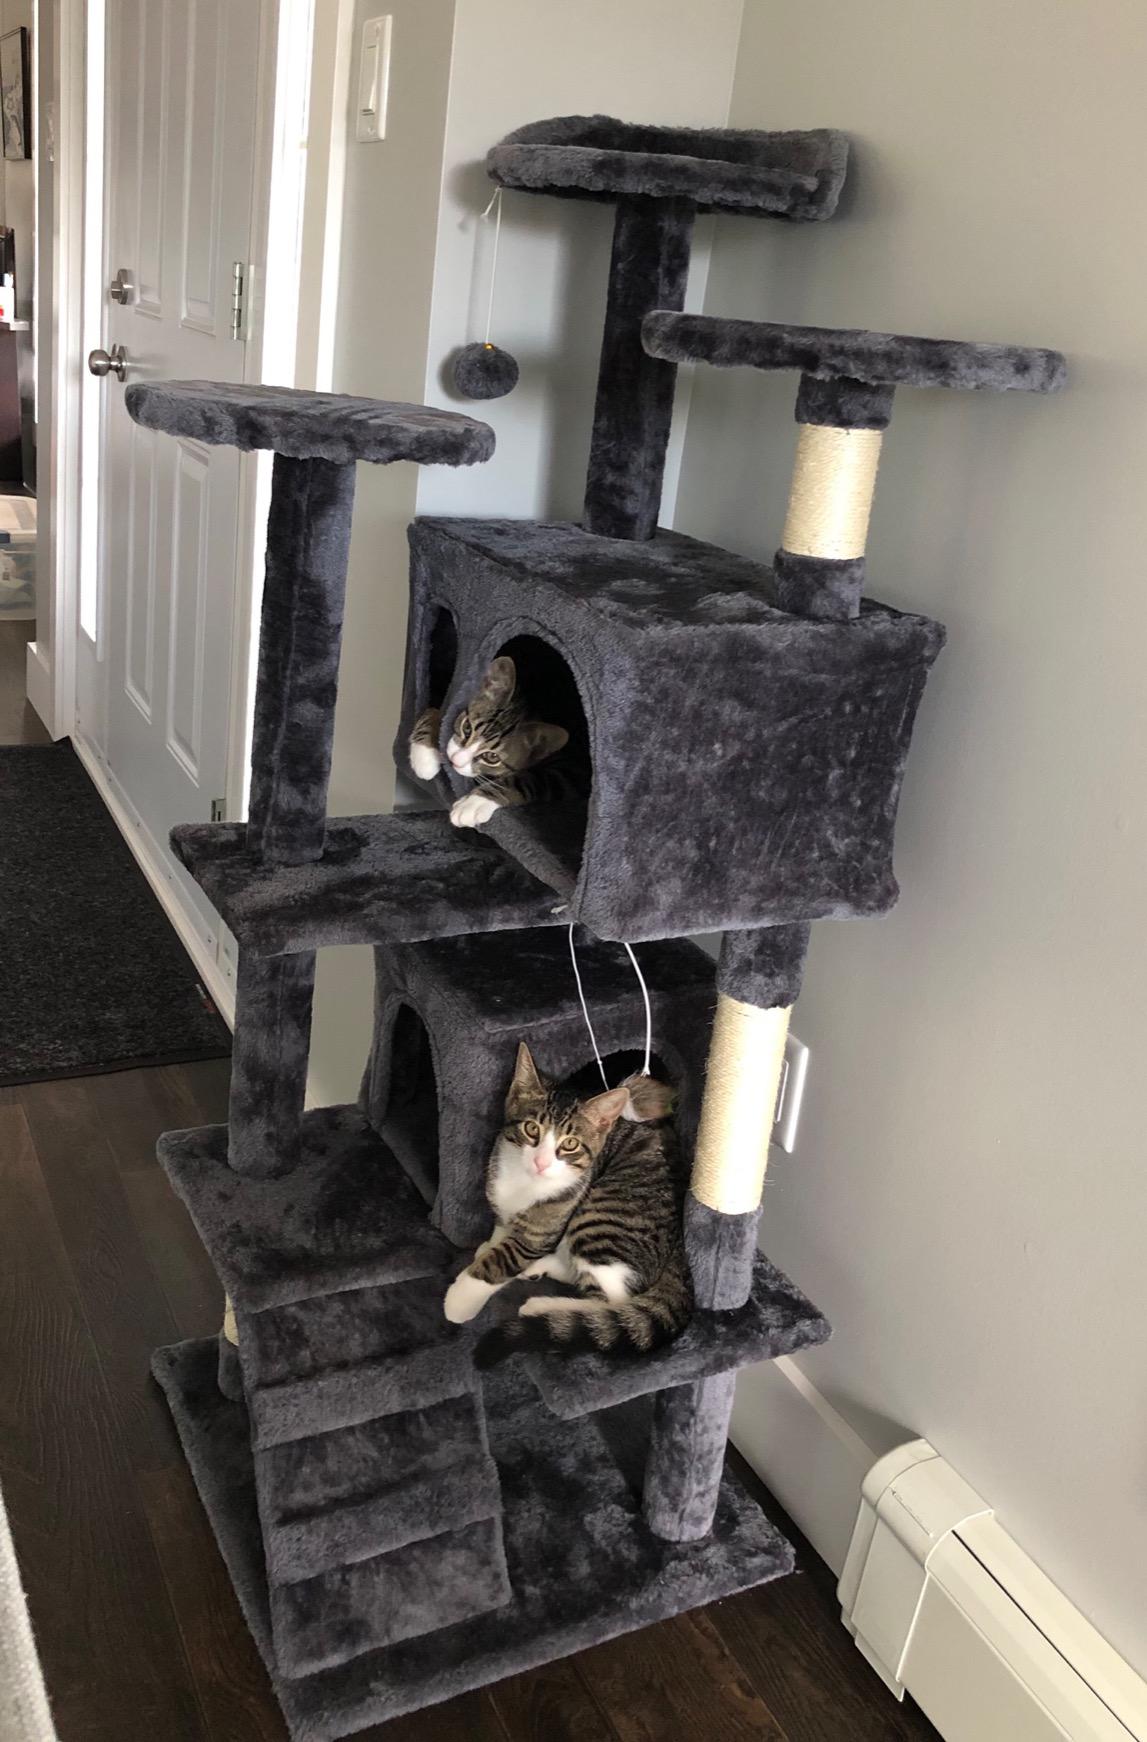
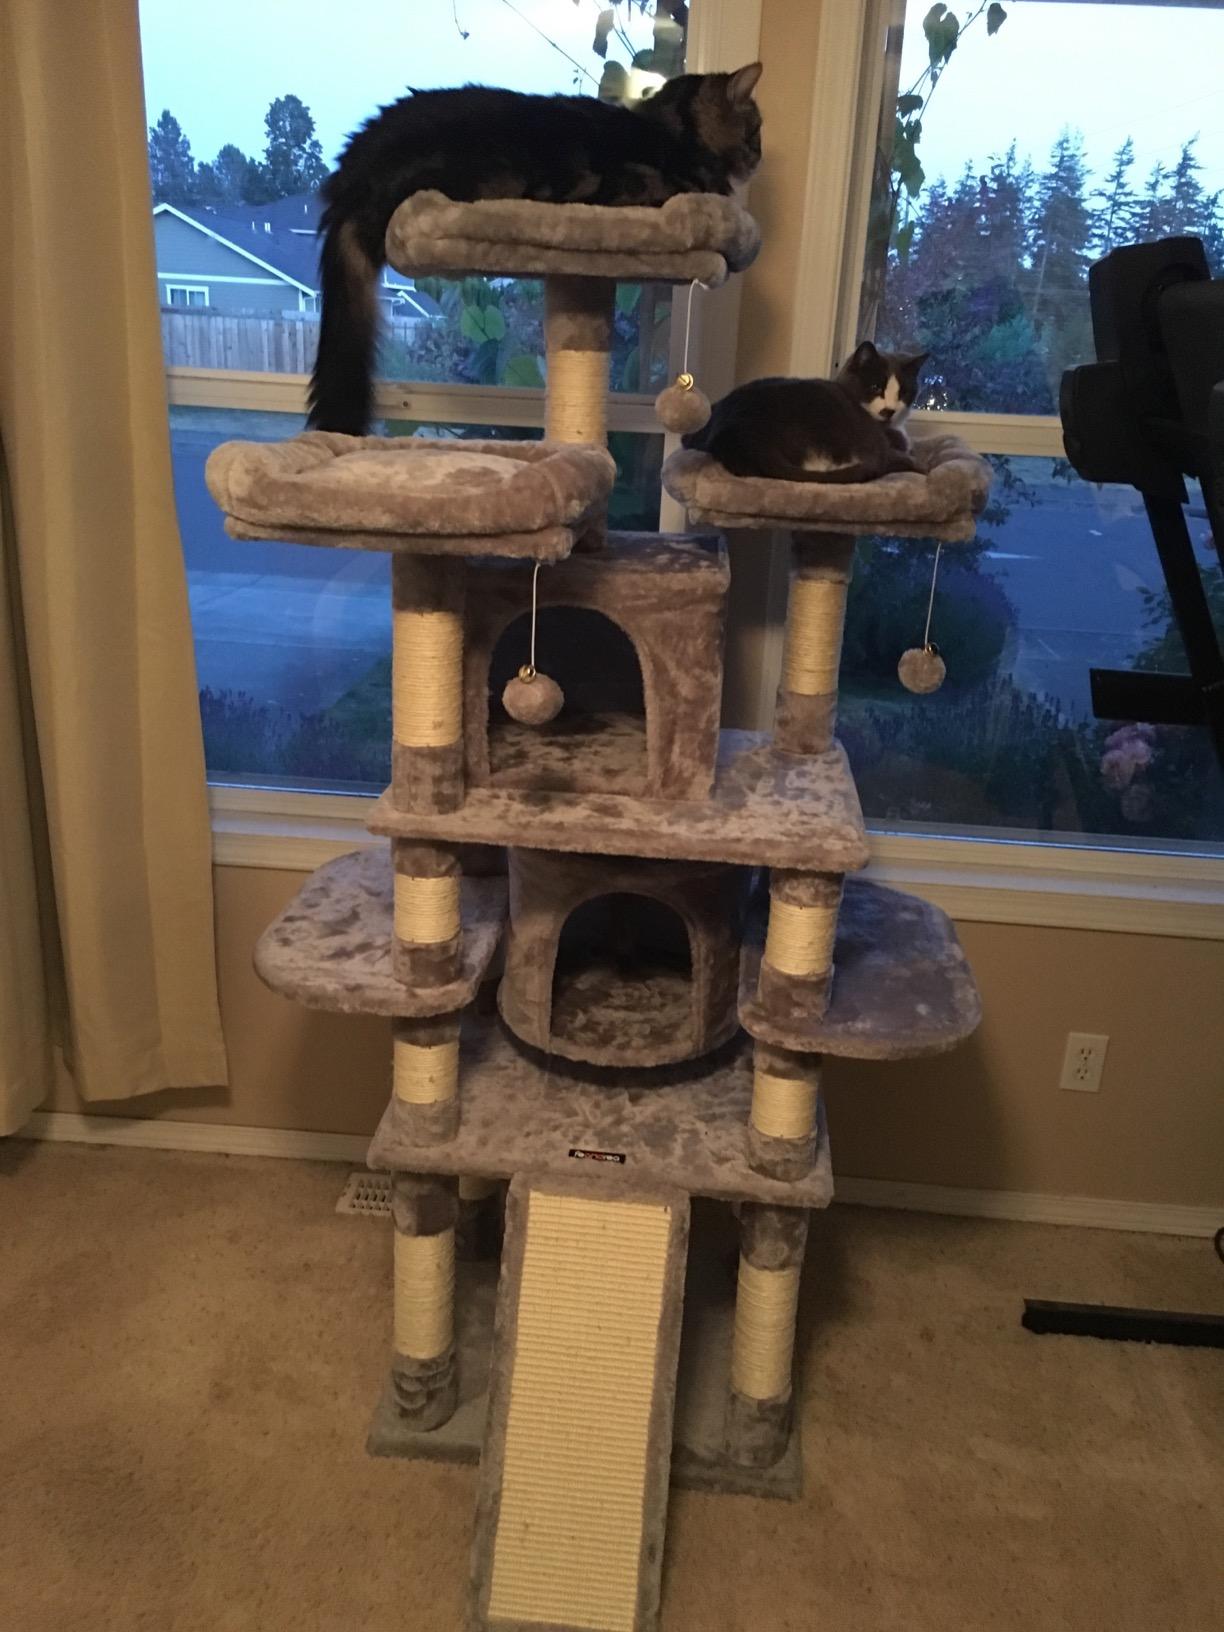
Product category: items_cat tree
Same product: no